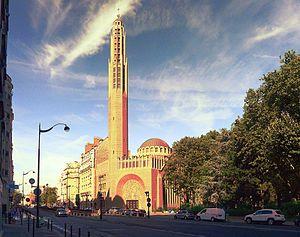
Avenue Stéphane-Mallarmé avec l'église Sainte-Odile - Paris XVII
L'avenue Stéphane-Mallarmé est une voie du 17ᵉ arrondissement de Paris, en France.